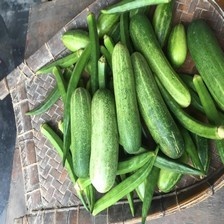
Label: cucumber